Youth Never Returns

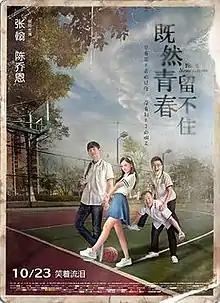
Poster

Youth Never Returns is a 2015 Chinese romantic comedy film based by the novel of Megan Tay & directed by Tian Meng and produced by Manfred Wong, starring Hans Zhang and Joe Chen. The film is an adaptation of Gu Wei's novel of the same name, and tells the love story of between two individuals that span across ten years. Principal photography started on August 25, 2014, in Jialing River.